Twin Holy Birthdays

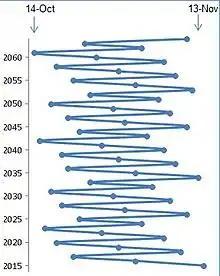
Chart showing the fluctuations of the eighth new moon after Naw-Rúz (Baháʼí new year) marking the date of the Twin Holy Birthdays in the Baháʼí calendar, between 172 and 221 B.E. (2015–2065).

Days in the Baha'i calendar begin at sunset. In the following table, the Baha'i date should be understood as starting at sunset on the day before the first Gregorian date listed for each year.